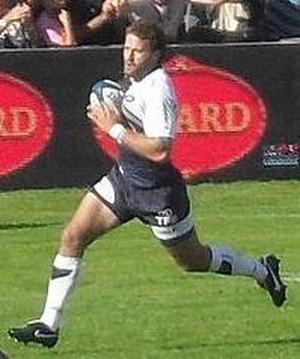
Essai de Kevin Swiryn contre Biarritz le 28/08/2010
Le Championnat de France de rugby à XV 2010-2011 ou Top 14 2010-2011 est la saison 2010-2011 du Championnat de France de rugby à XV, il oppose les quatorze meilleures équipes françaises de rugby à XV. Le championnat débute le 13 août 2010 pour s'achever par une finale fixée au 4 juin 2011 au Stade de France.
Kevin Swiryn, né le 16 décembre 1984 à San José aux États-Unis, est un joueur international américain de rugby à XV évoluant au poste d'ailier ou de centre.